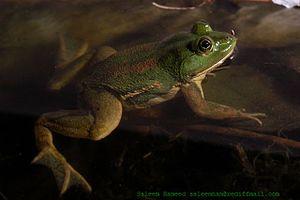
Euphlyctis hexadactylus est une espèce d'amphibiens de la famille des Dicroglossidae.